Perpetua (typeface)

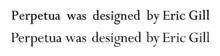
Comparison between printed (top) and digital (bottom) versions of Perpetua

The process of Perpetua's development was extremely convoluted. After Gill had produced his drawings, Morison decided not to send them to the Monotype engineering department at Salfords, Surrey, with which he had had disagreements. Instead, he commissioned at his own expense for the punchcutter of Paris in 1926 to manually engrave punches which were used to cast trial metal type. Manually cutting punches was the standard method of creating the matrices, or moulds used to cast metal type, in the previous century, but was now effectively a niche artisanal approach replaced by machine pantograph engraving.